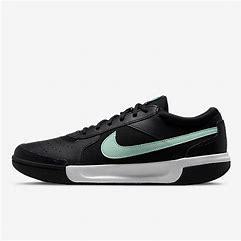
Brand: Nike
Model: Court Zoom Lite 3